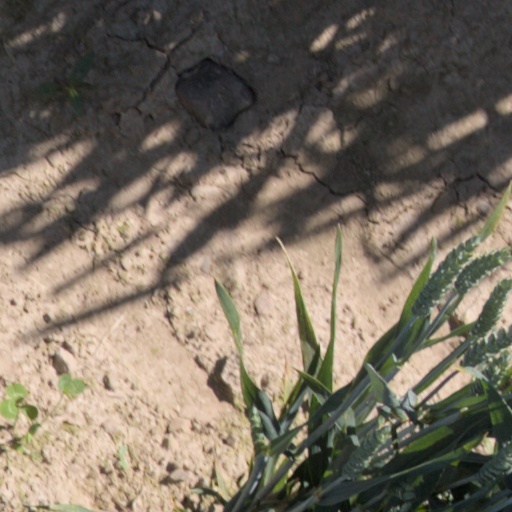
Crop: wheat